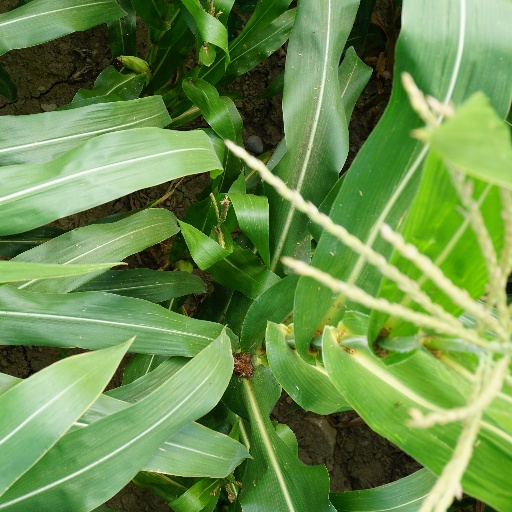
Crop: maize; corn